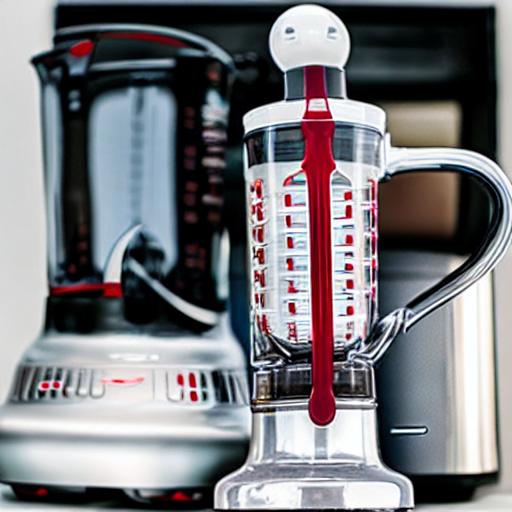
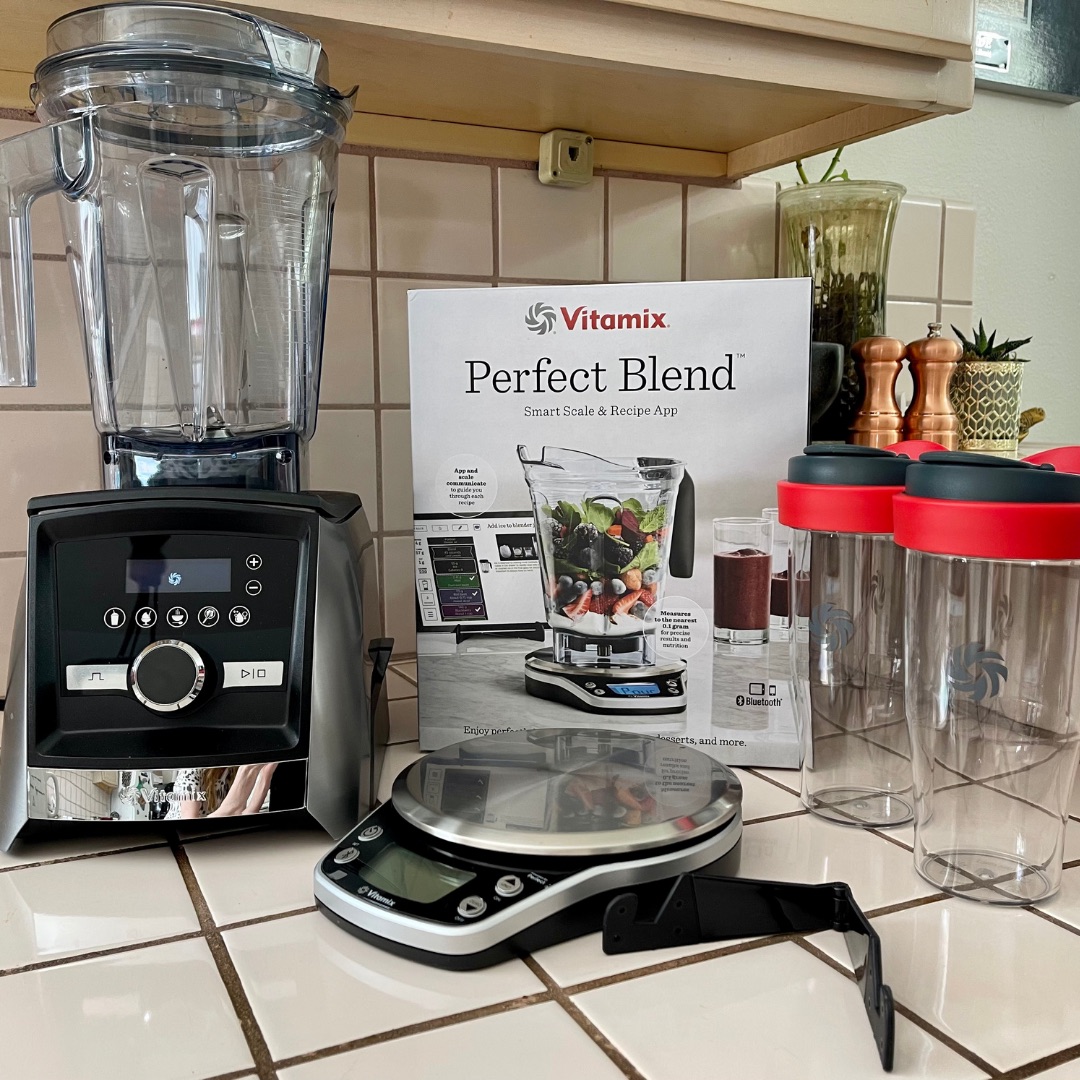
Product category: items_blender
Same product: no